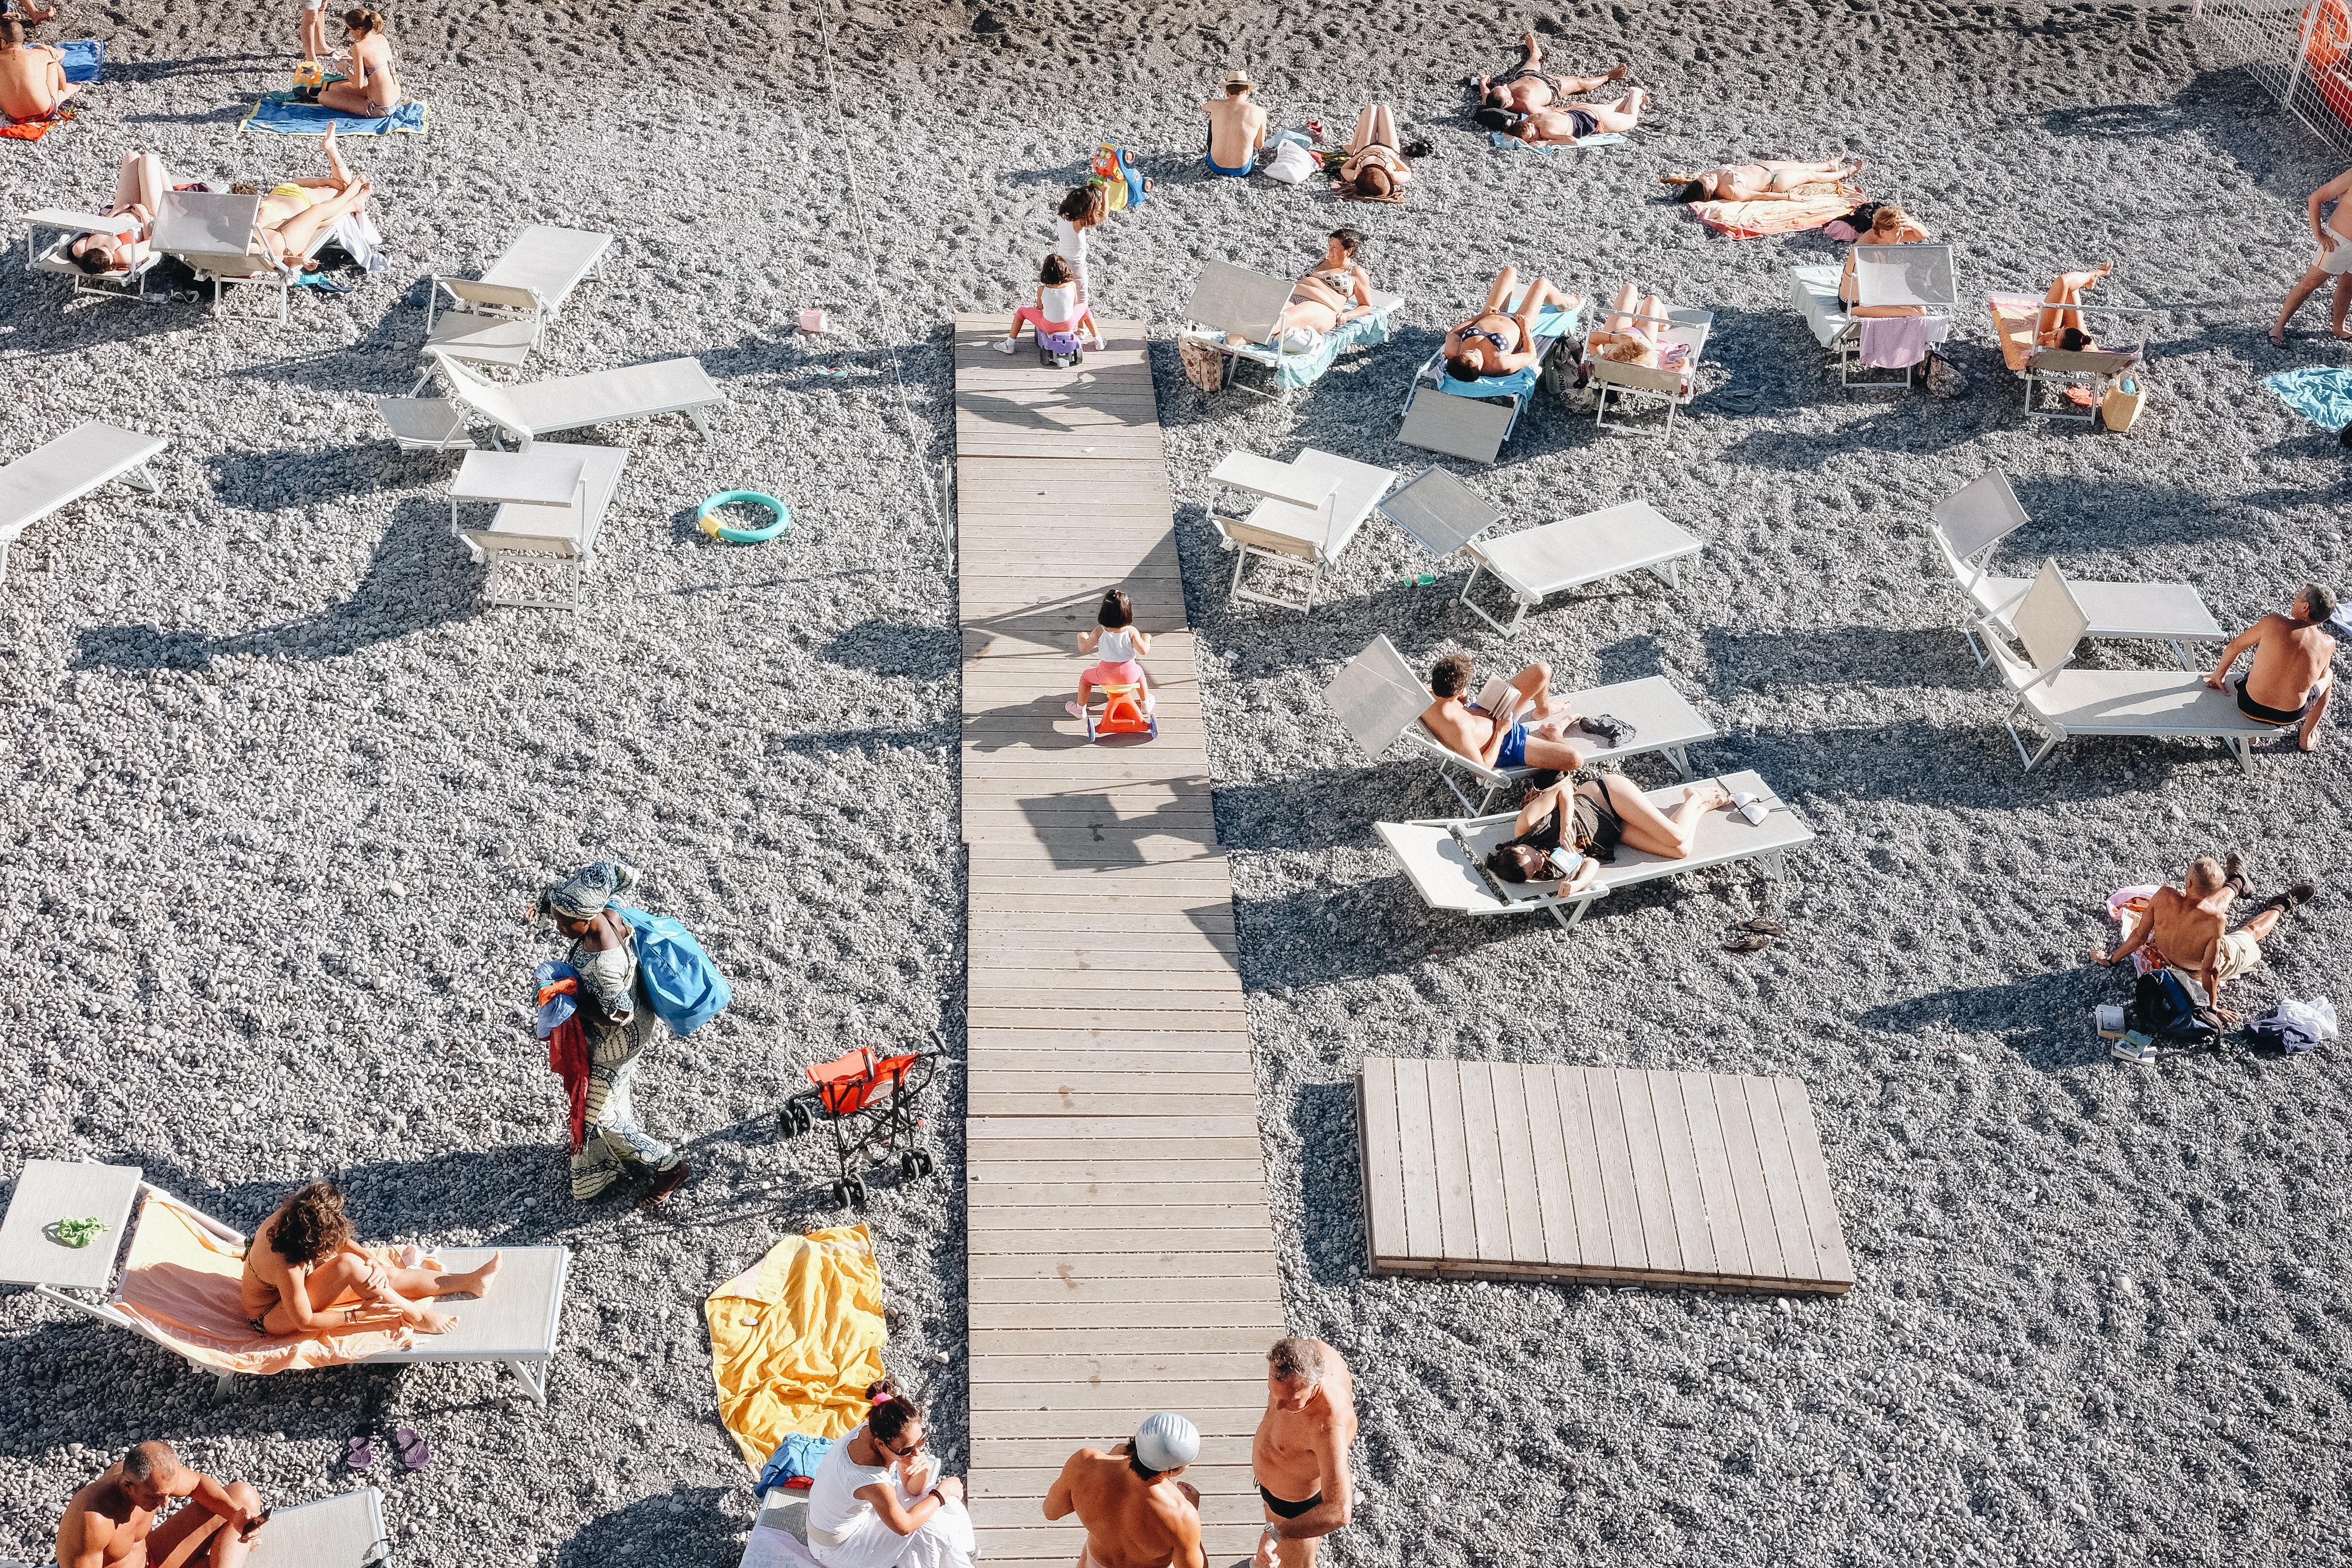
beach, water, sand, vacation, recreation, tourism, leisure, fun